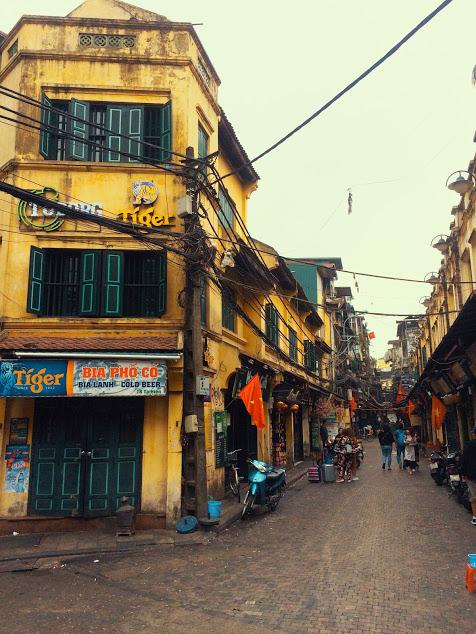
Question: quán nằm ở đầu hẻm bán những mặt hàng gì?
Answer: bán bia lạnh